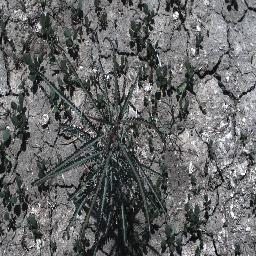
Label: parkinsonia